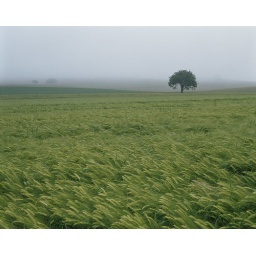
Solitary tree standing in the misty morning with waving fields of green wheat. Bavaria, Germany